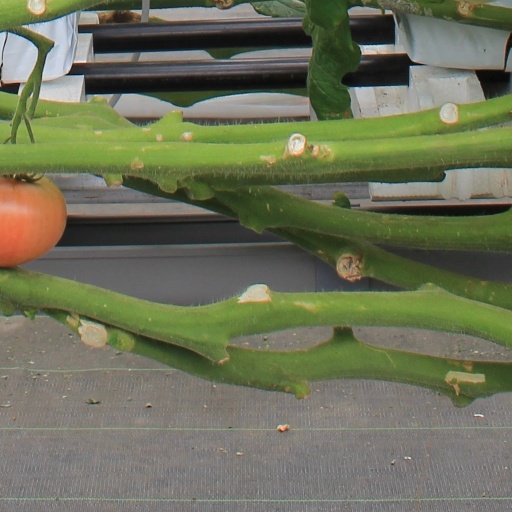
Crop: tomato